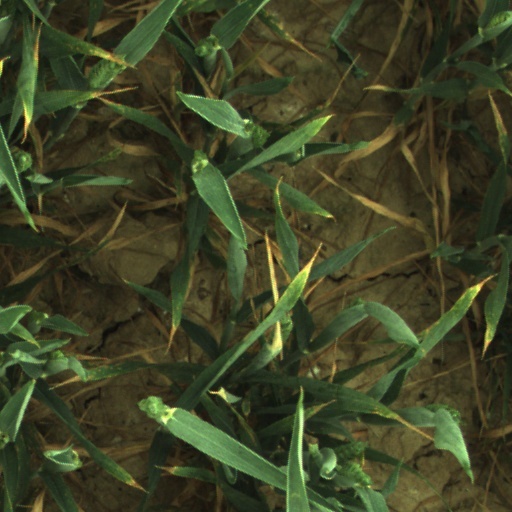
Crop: wheat